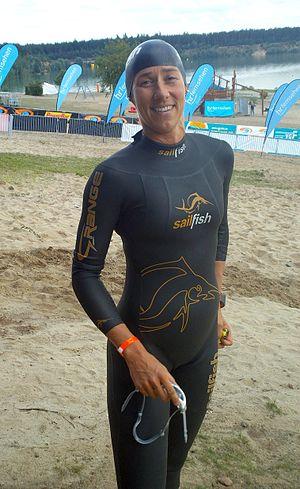
Silvia Felt née Balbach le 15 juin 1977 à Weinheim en Allemagne est une triathlète professionnelle spécialiste des longues distances et vainqueur sur compétition Ironman.